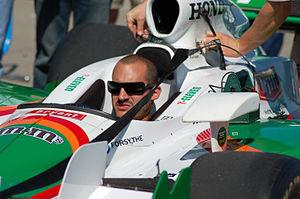
Grâce à la géographie unique du Liban, les sports d'été ainsi que les sports d'hiver prospèrent dans le pays. En fait, en automne et au printemps il est parfois possible de pratiquer les deux activités à la fois dans une même journée; par exemple skier le matin et nager en mer l'après-midi.